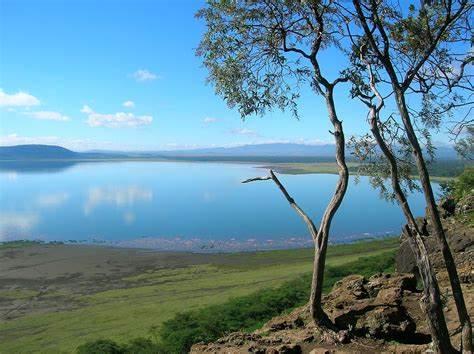
Eneo kubwa la ardhi likiwa na mto uliojaa maji mengi ambayo yametulia, ukiwa umezungukwa na uoto wa asili wenye rangi ya kijani pamoja na miti michache, huku juu kukiwa na anga lenye kiasi kidogo cha mawingu.